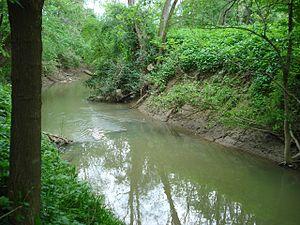
La Tamnava, en serbe cyrillique Тамнава, « la rivière sombre| », est une rivière de l'ouest de la Serbie. Sa longueur est de 90 km. Elle est un affluent gauche de la Kolubara. Elle donne son nom à la région qu'elle traverse.